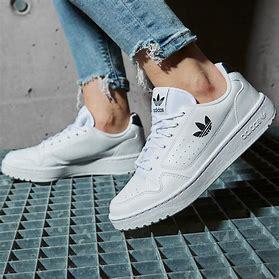
Brand: Adidas
Model: NY 90